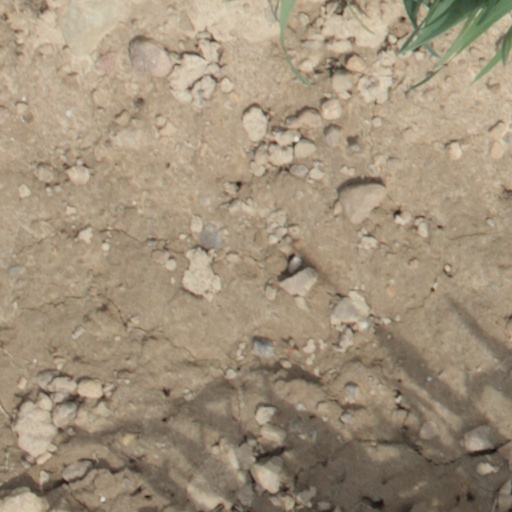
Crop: wheat